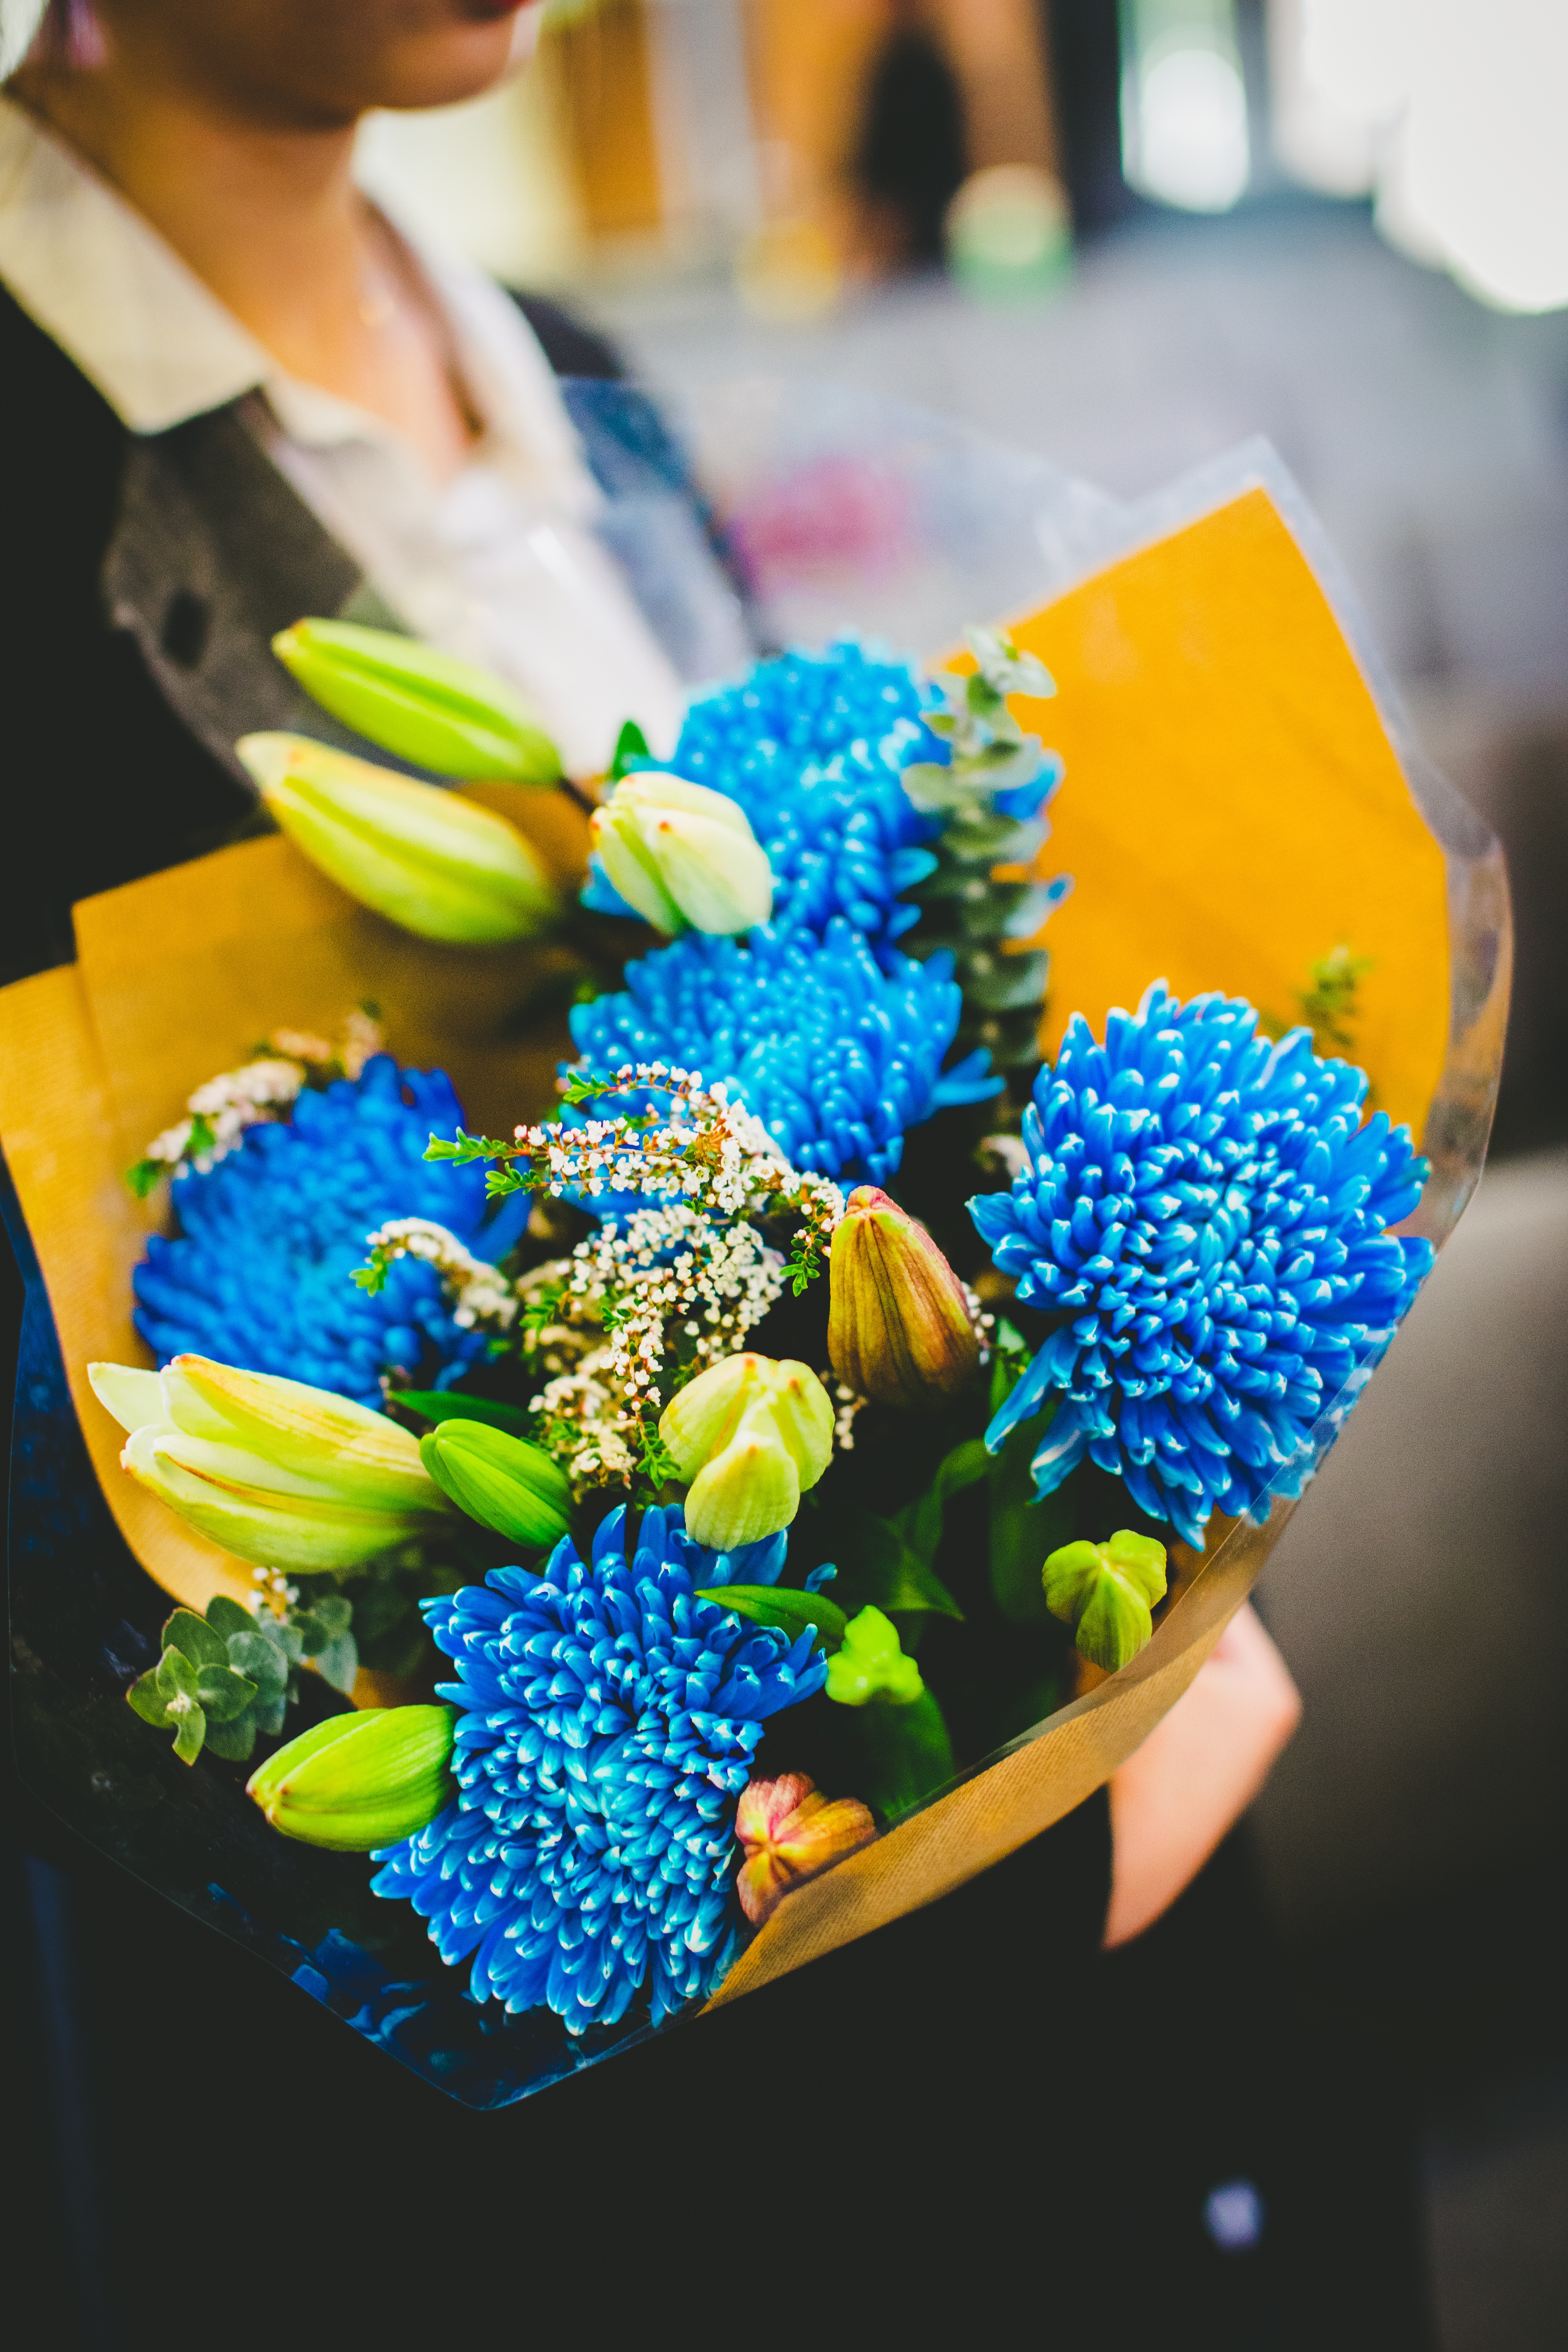
plant, bunch, flower, floral, bouquet, green, color, blue, colorful, yellow, flora, art, bright, anniversary, floristry, flower bouquet, congratulation, floral design, flower arranging